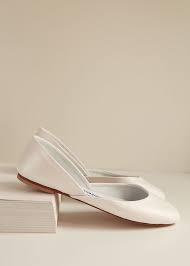
Label: Ballet Flat